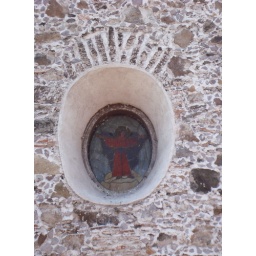
Angel window in cathedral wall